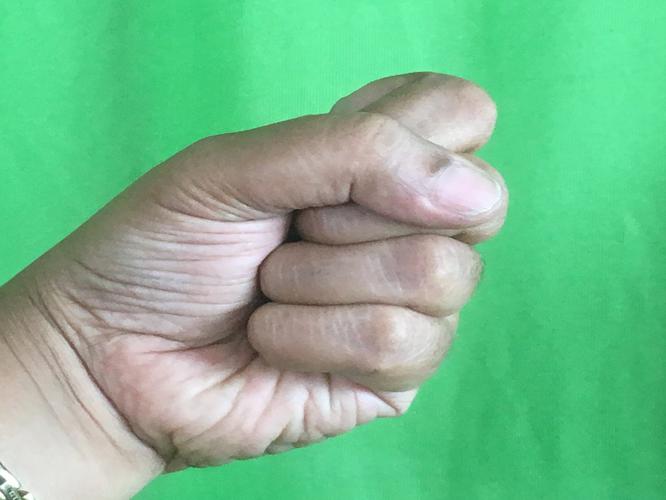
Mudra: Mushti
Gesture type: single_hand